Giacomo the Idealist

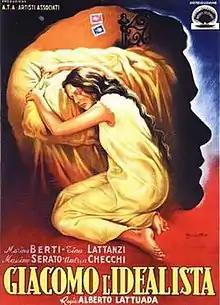

Giacomo the Idealist is a 1943 Italian historical drama film directed by Alberto Lattuada and starring Massimo Serato, Marina Berti and Andrea Checchi. It represents the directorial debut of Lattuada.